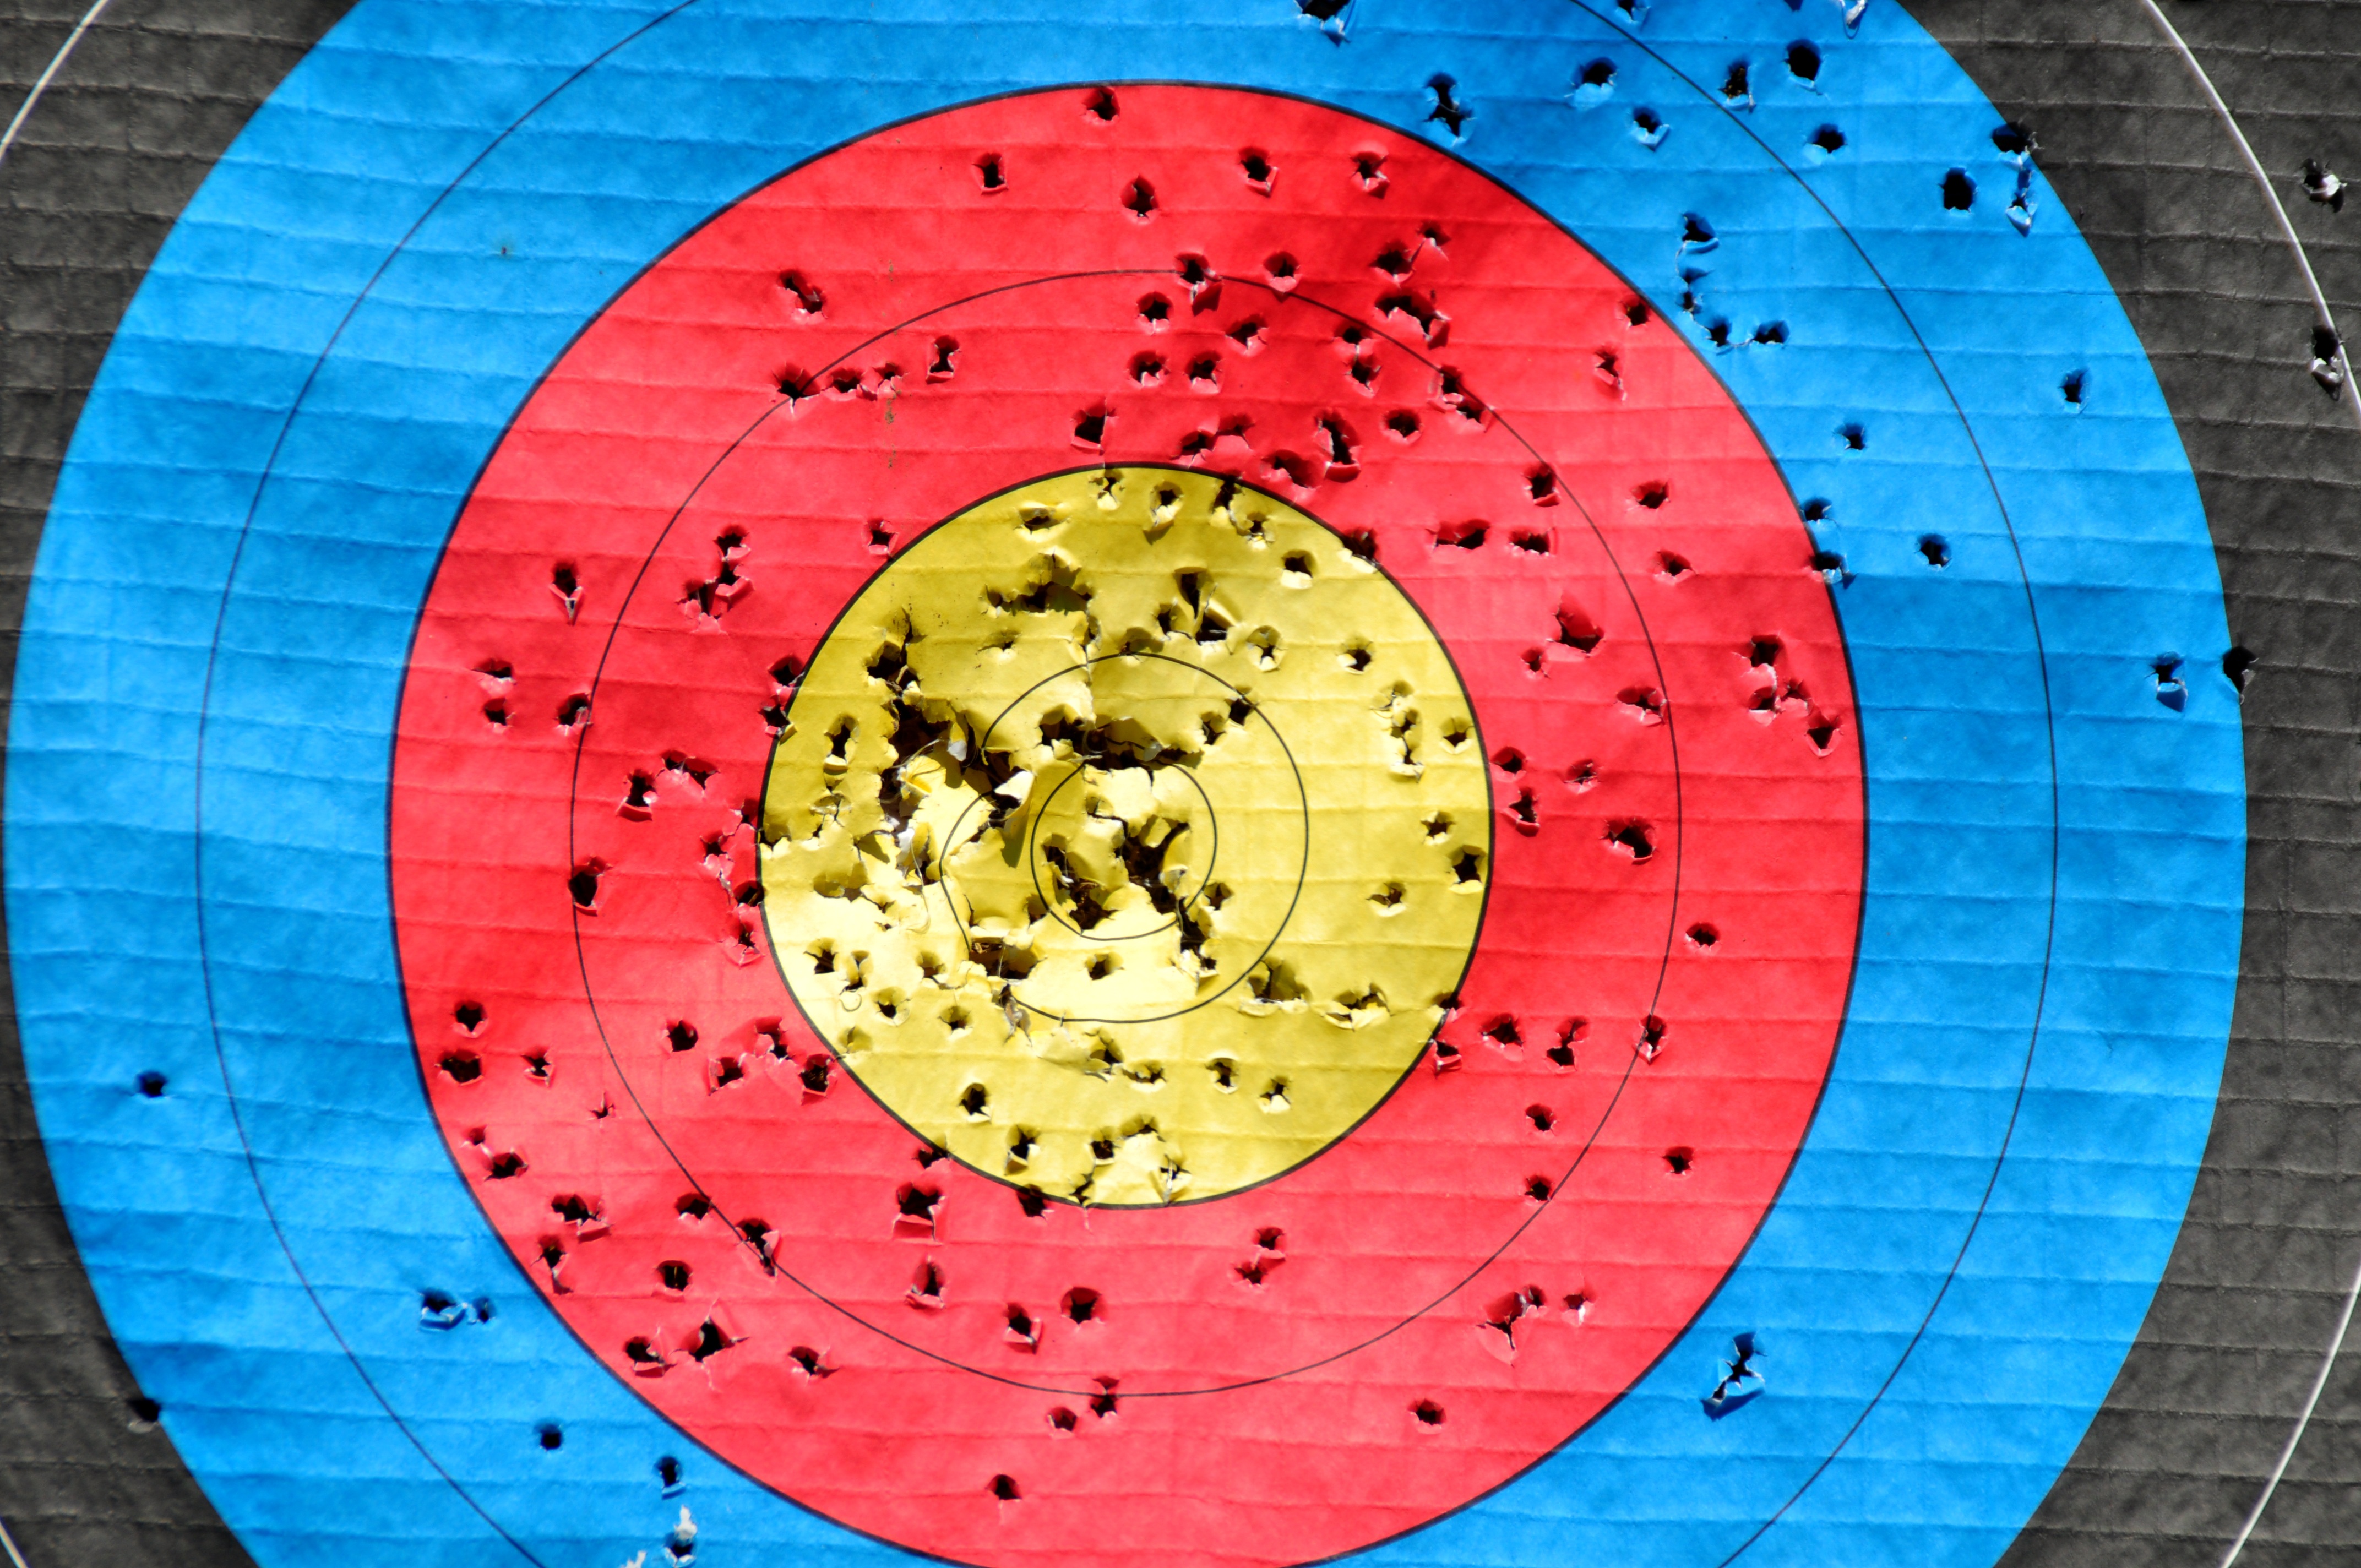
sport, leaf, flower, number, meeting, red, color, blue, stadium, circle, competition, art, symmetry, ball, center, rings, shape, archery, target, disc, exactly, shooting sports, bullseye